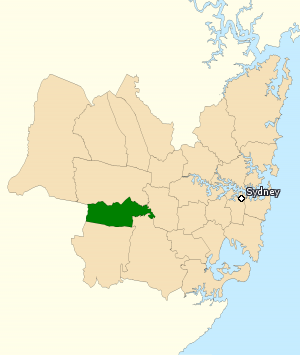
La circonscription de Fowler est une circonscription électorale australienne en Nouvelle-Galles du Sud. Elle a été créée en 1984. Elle porte le nom de Lilian Fowler, la première femme à avoir été élue maire en Australie.